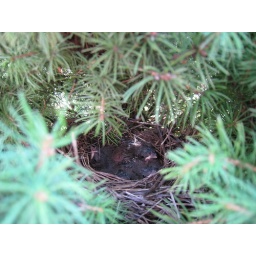
Baby birds in a small potted pine tree in our back yard.